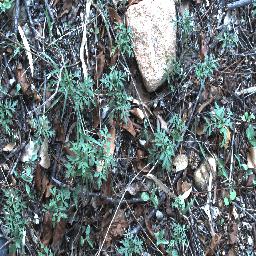
Label: negative